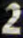
Number: 2